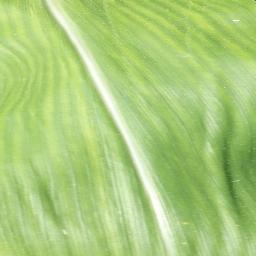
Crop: corn
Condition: (maize)_healthy